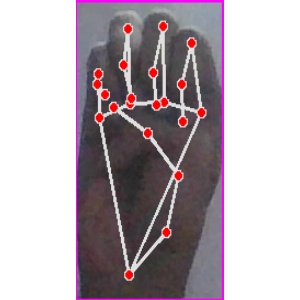
अक्षर: म